Robert Kocharyan

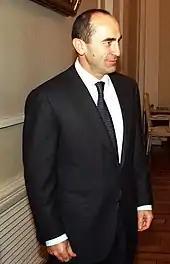
Kocharyan in December 2001

After his predecessor Levon Ter-Petrosyan was ousted as President, Kocharyan was elected Armenia's second President on 30 March 1998, defeating his main rival, Karen Demirchyan (who was a former leader of Soviet Armenia), in an early presidential election marred by irregularities and violations by both sides as reported by international electoral observers. There were also complaints that Kocharyan was not eligible to run under the Armenian constitution, which required candidates to be an Armenian citizen and have resided in Armenia for ten years. Before he became prime minister, Kocharyan resided in and was considered a citizen of the Nagorno-Karabakh Republic. Kocharyan was supported by Vazgen Sargsyan's Republican Party, as well as the banned Armenian Revolutionary Federation, which he relegalized early in his presidency.